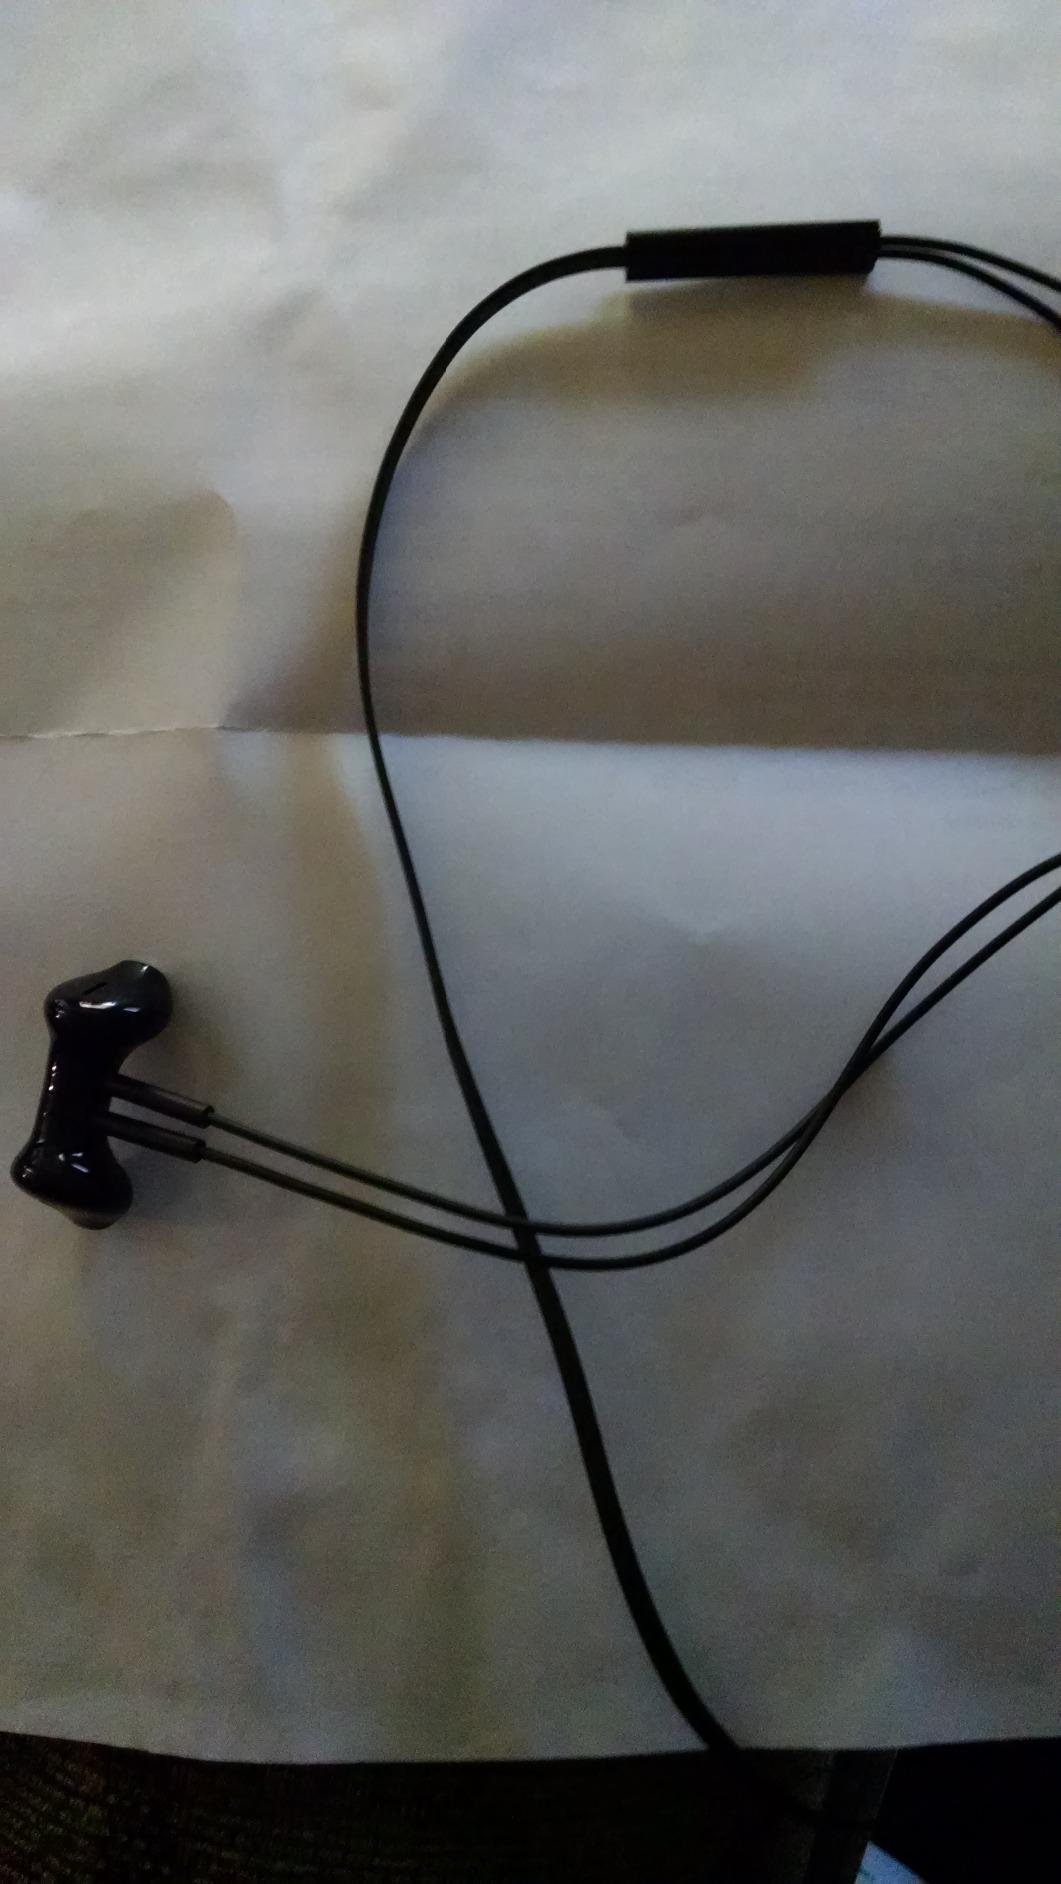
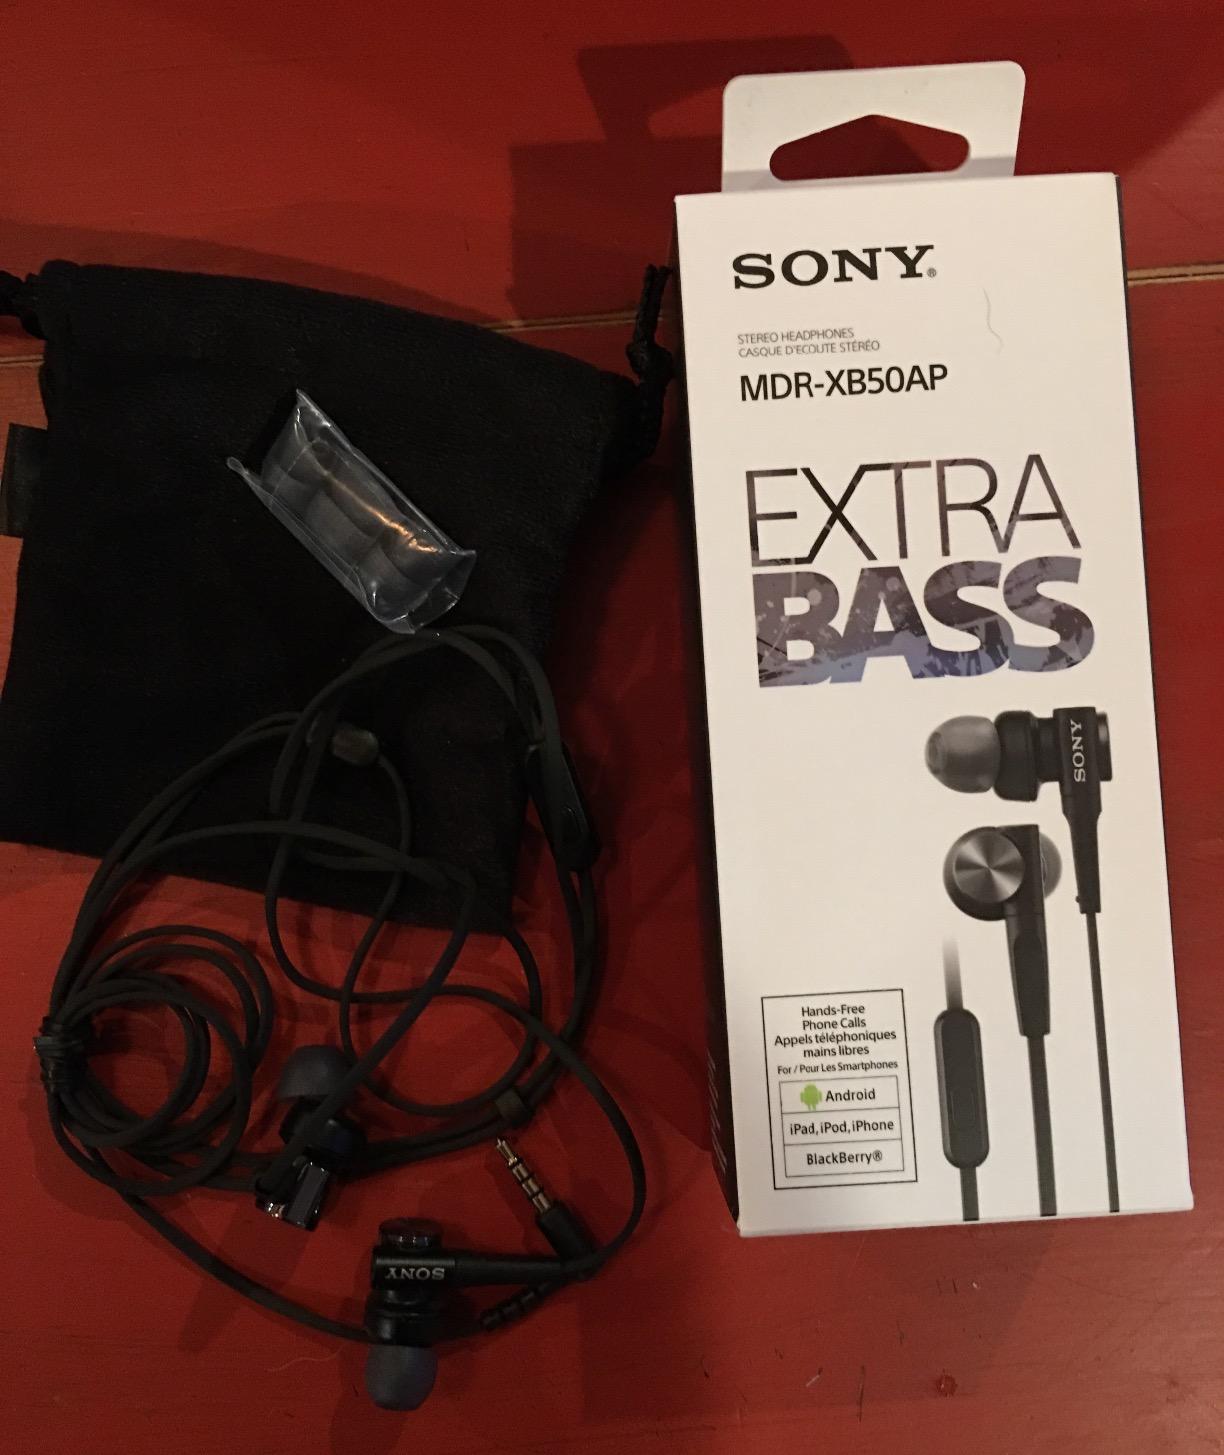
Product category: headphones
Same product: no